The Other Side of the Tracks

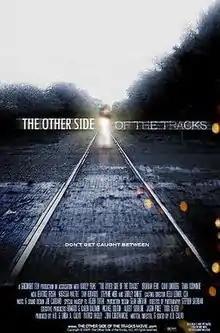
Theatrical release poster

The Other Side of the Tracks (also known as "The Haunting of Amelia") is a 2008 independent fantasy film that was written and directed by A. D. Calvo, and is his feature film directorial debut. The movie had its world premiere on March 28, 2008, at the Kent Film Festival and premiered on Showtime on December 2, 2010. It was released onto DVD later that same month under the title "The Haunting of Amelia".